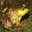
Label: frog